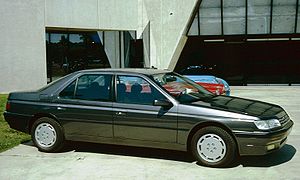
Peugeot 605
Peugeot 605 (1989−1995)
Peugeot 605 var en øvre mellemklassebil, bygget af den franske bilfabrikant Peugeot i Sochaux mellem juni 1989 og maj 1999.